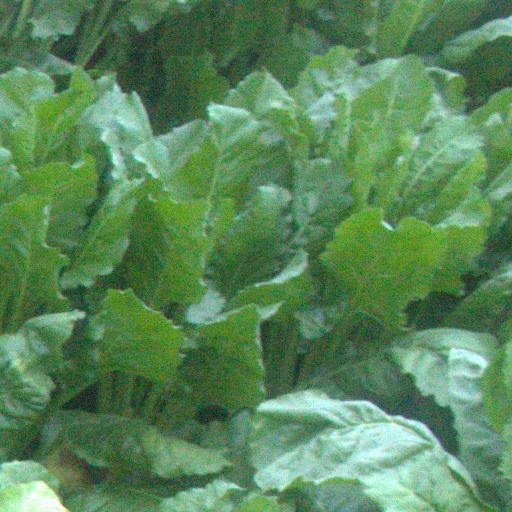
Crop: sugar beet